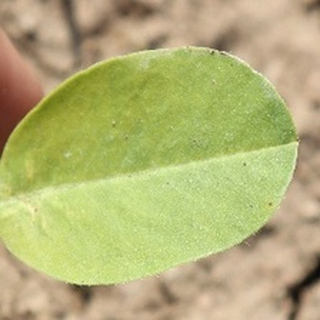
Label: groundnut_nutrition_deficiency